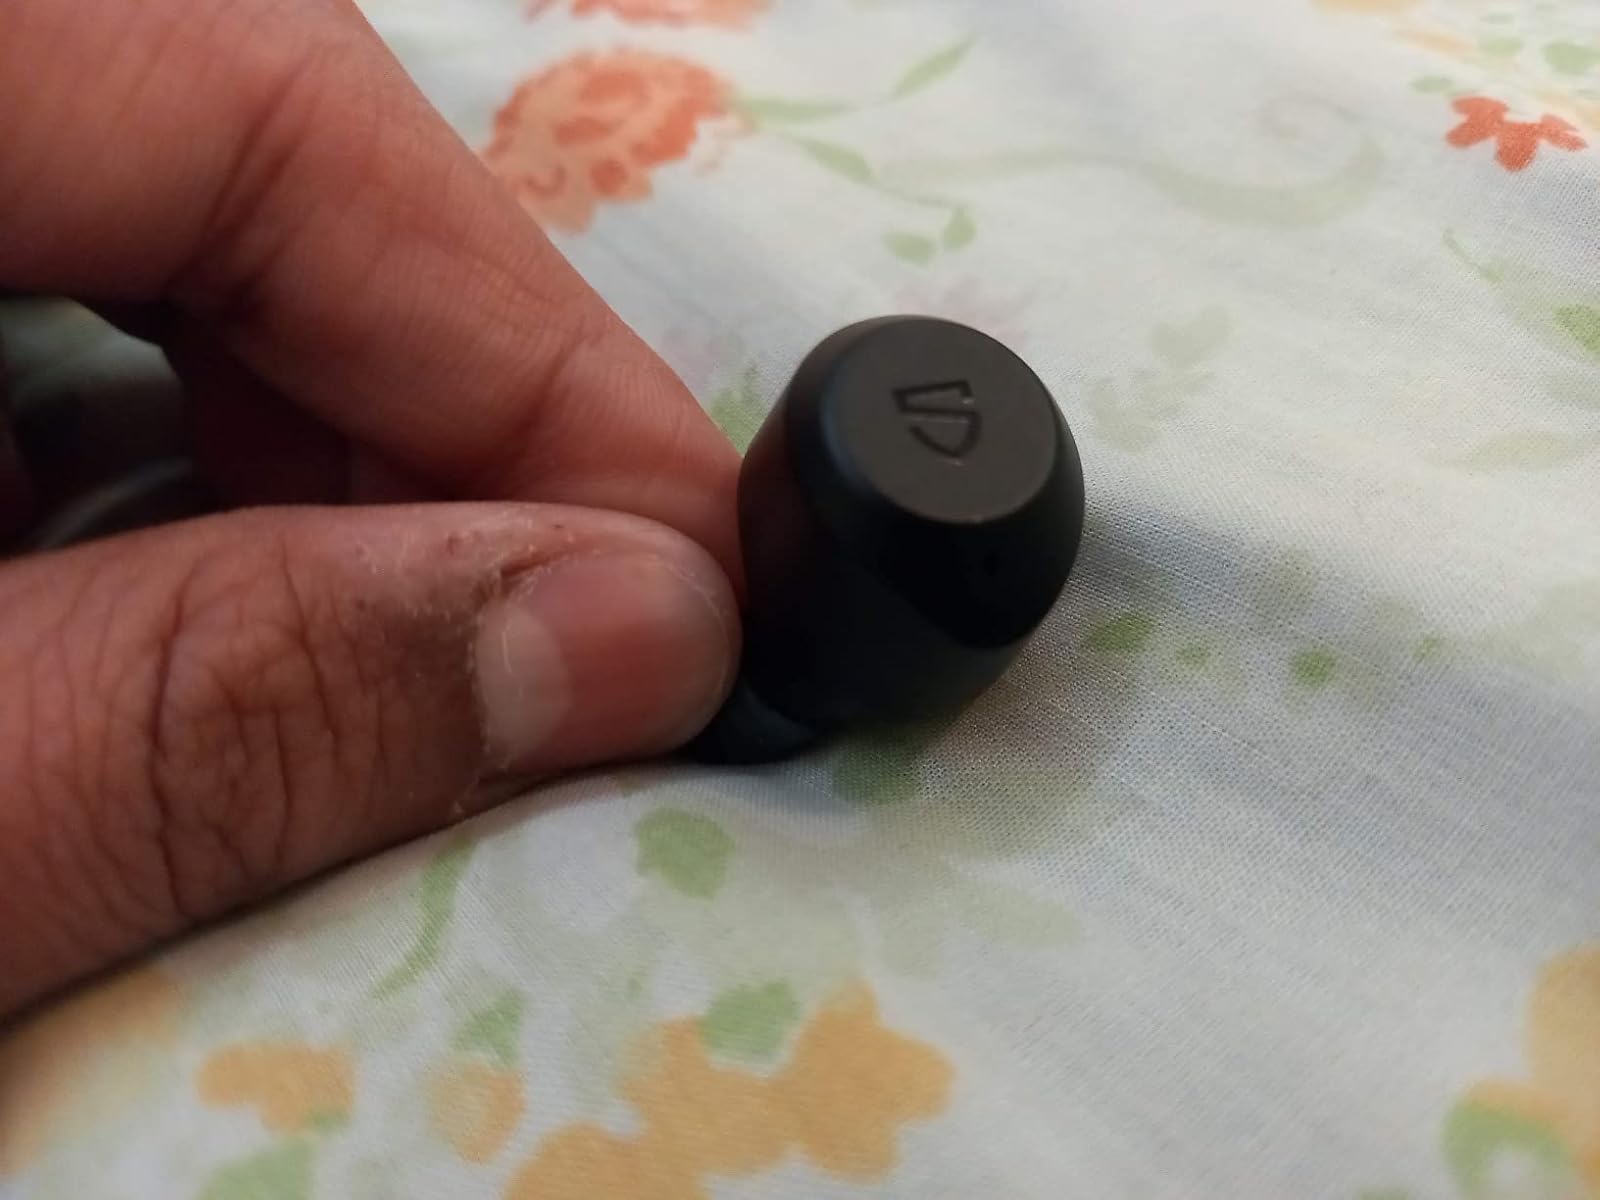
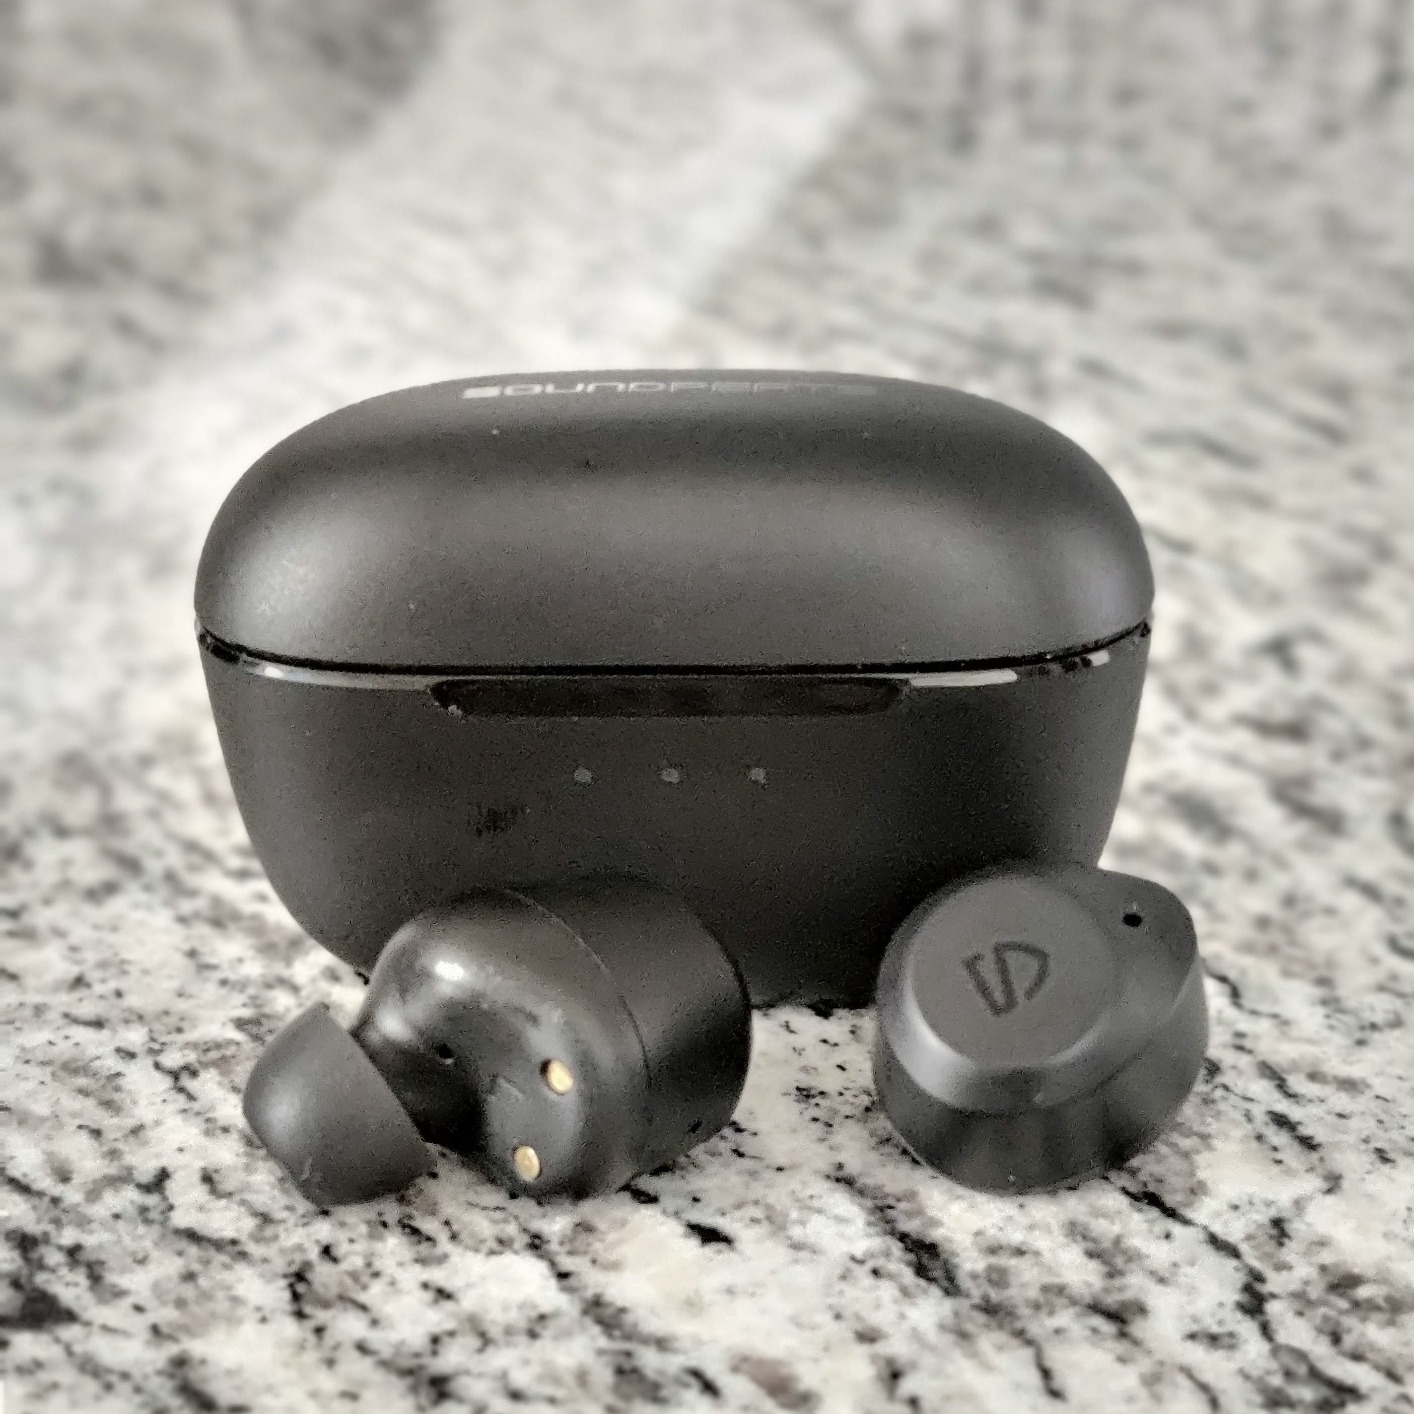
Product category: earbuds
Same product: yes